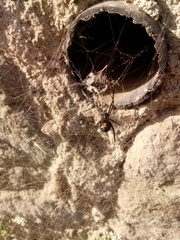
Species: Lactrodectus_hesperus